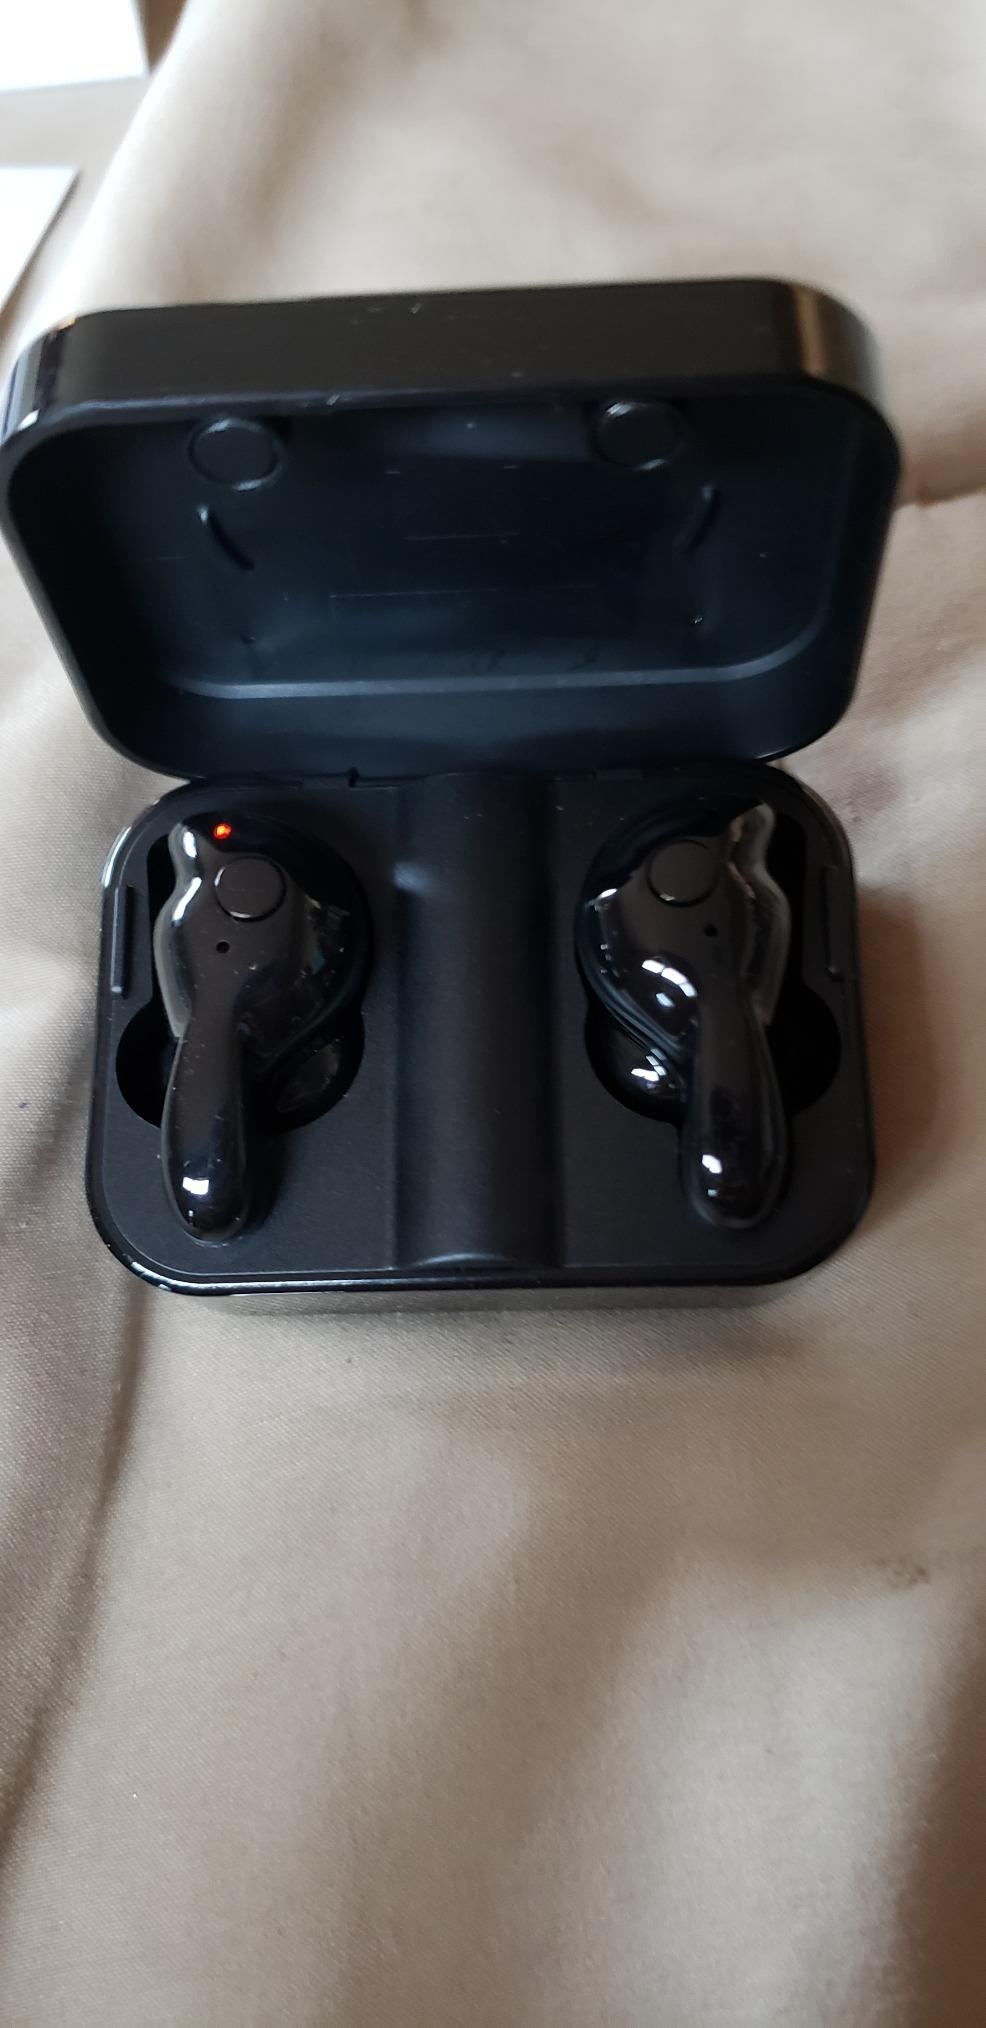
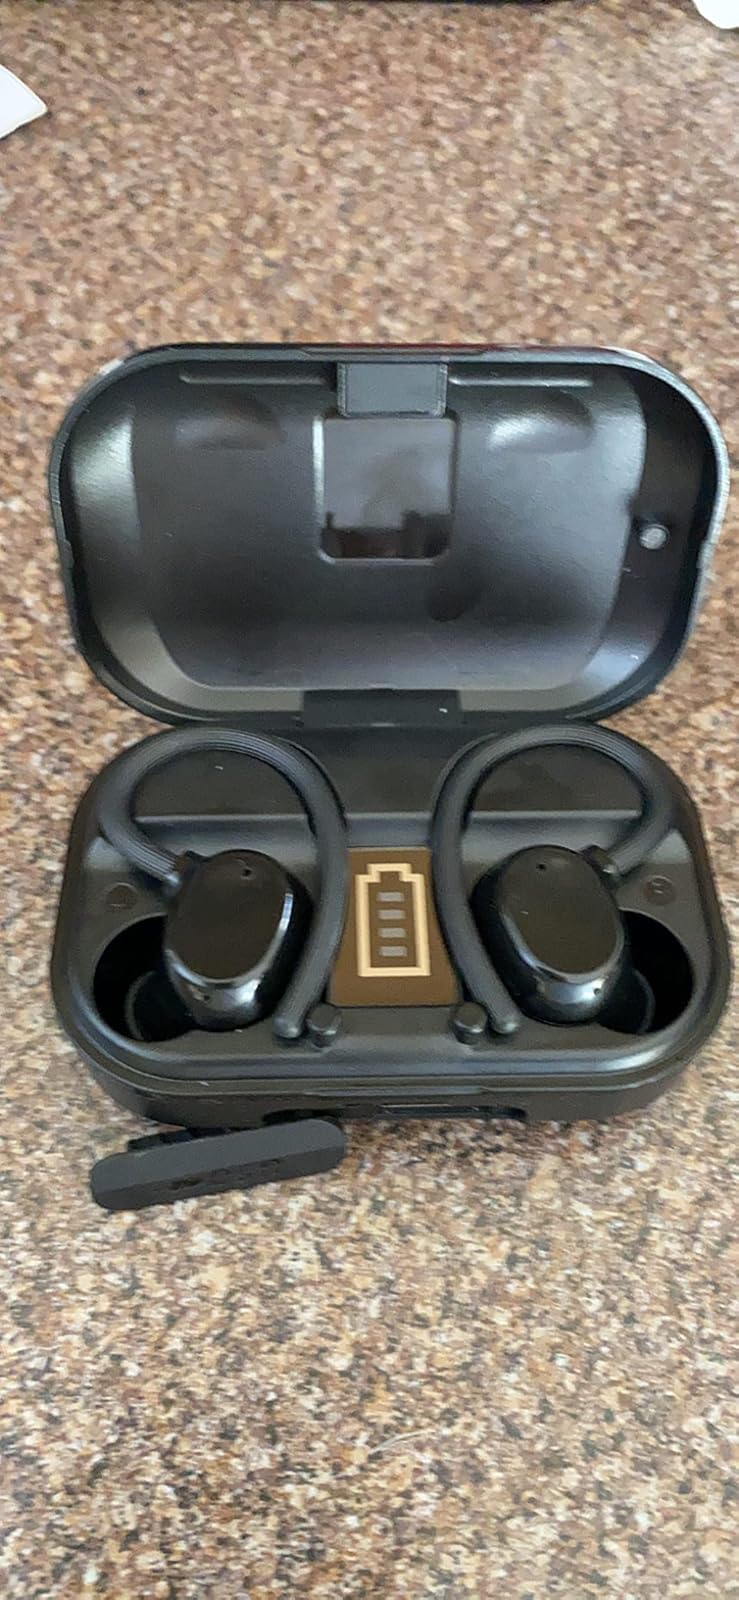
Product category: earbuds
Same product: no